Sky position (RA, Dec in degrees): 225.728, 1.107
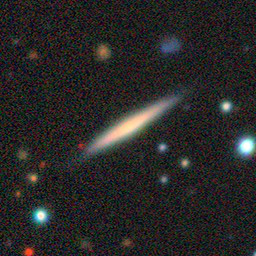
Galaxy morphology: Edge-on Galaxies without Bulge